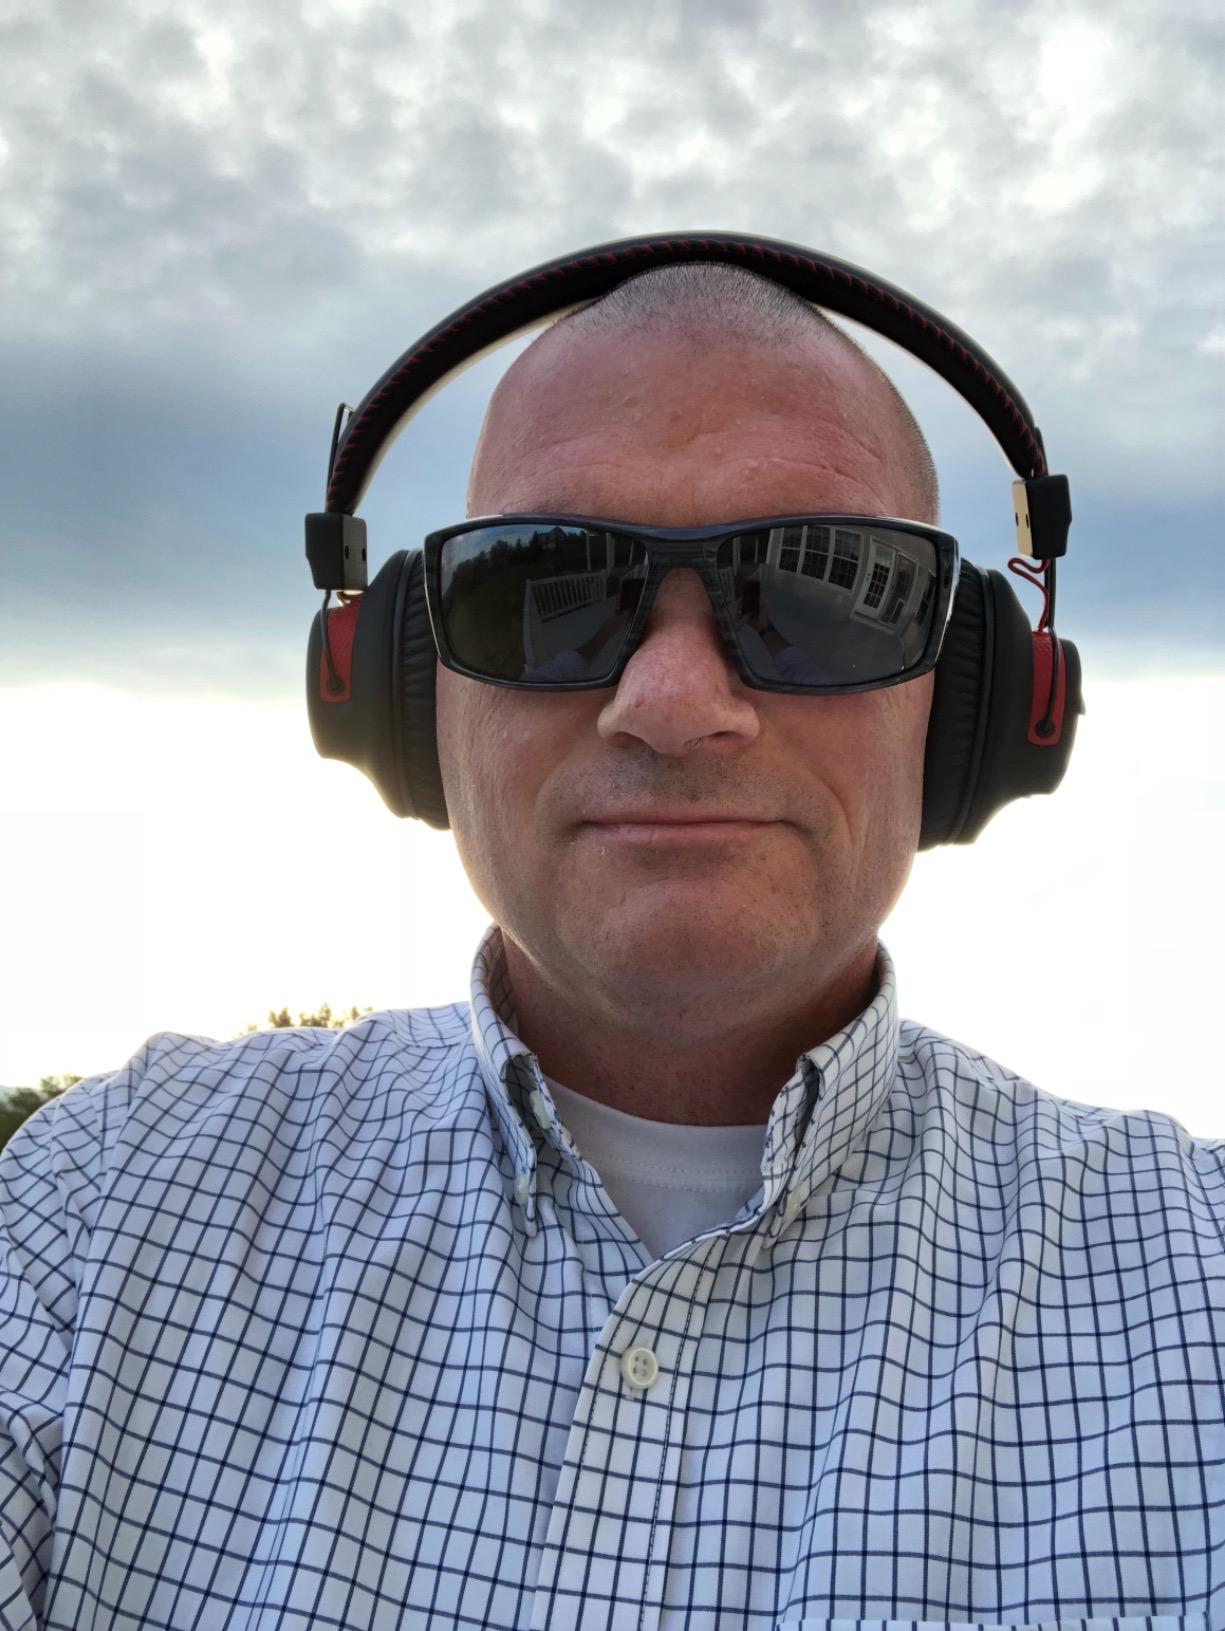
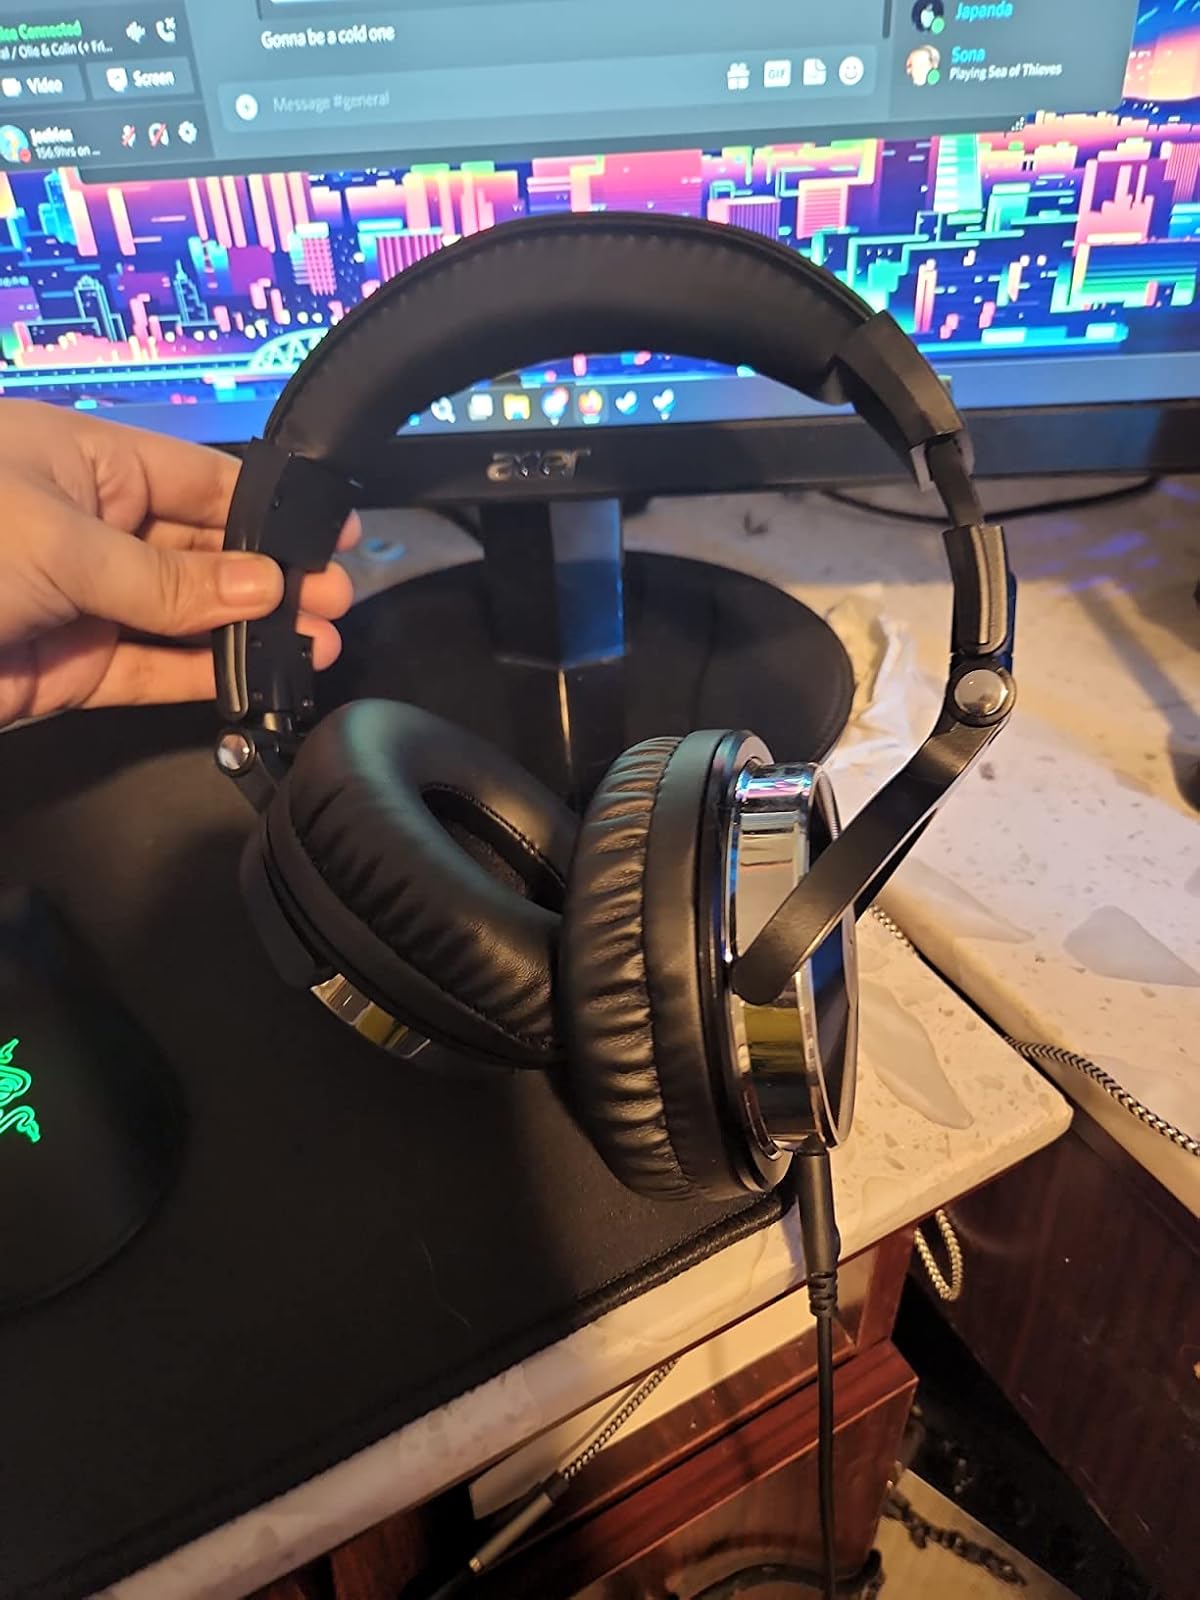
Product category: headphones
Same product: no